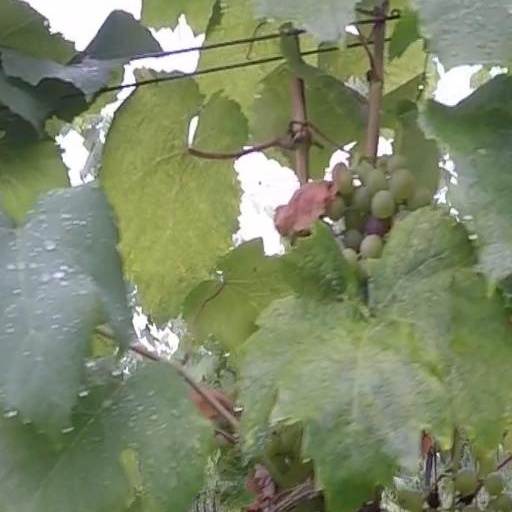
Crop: grape